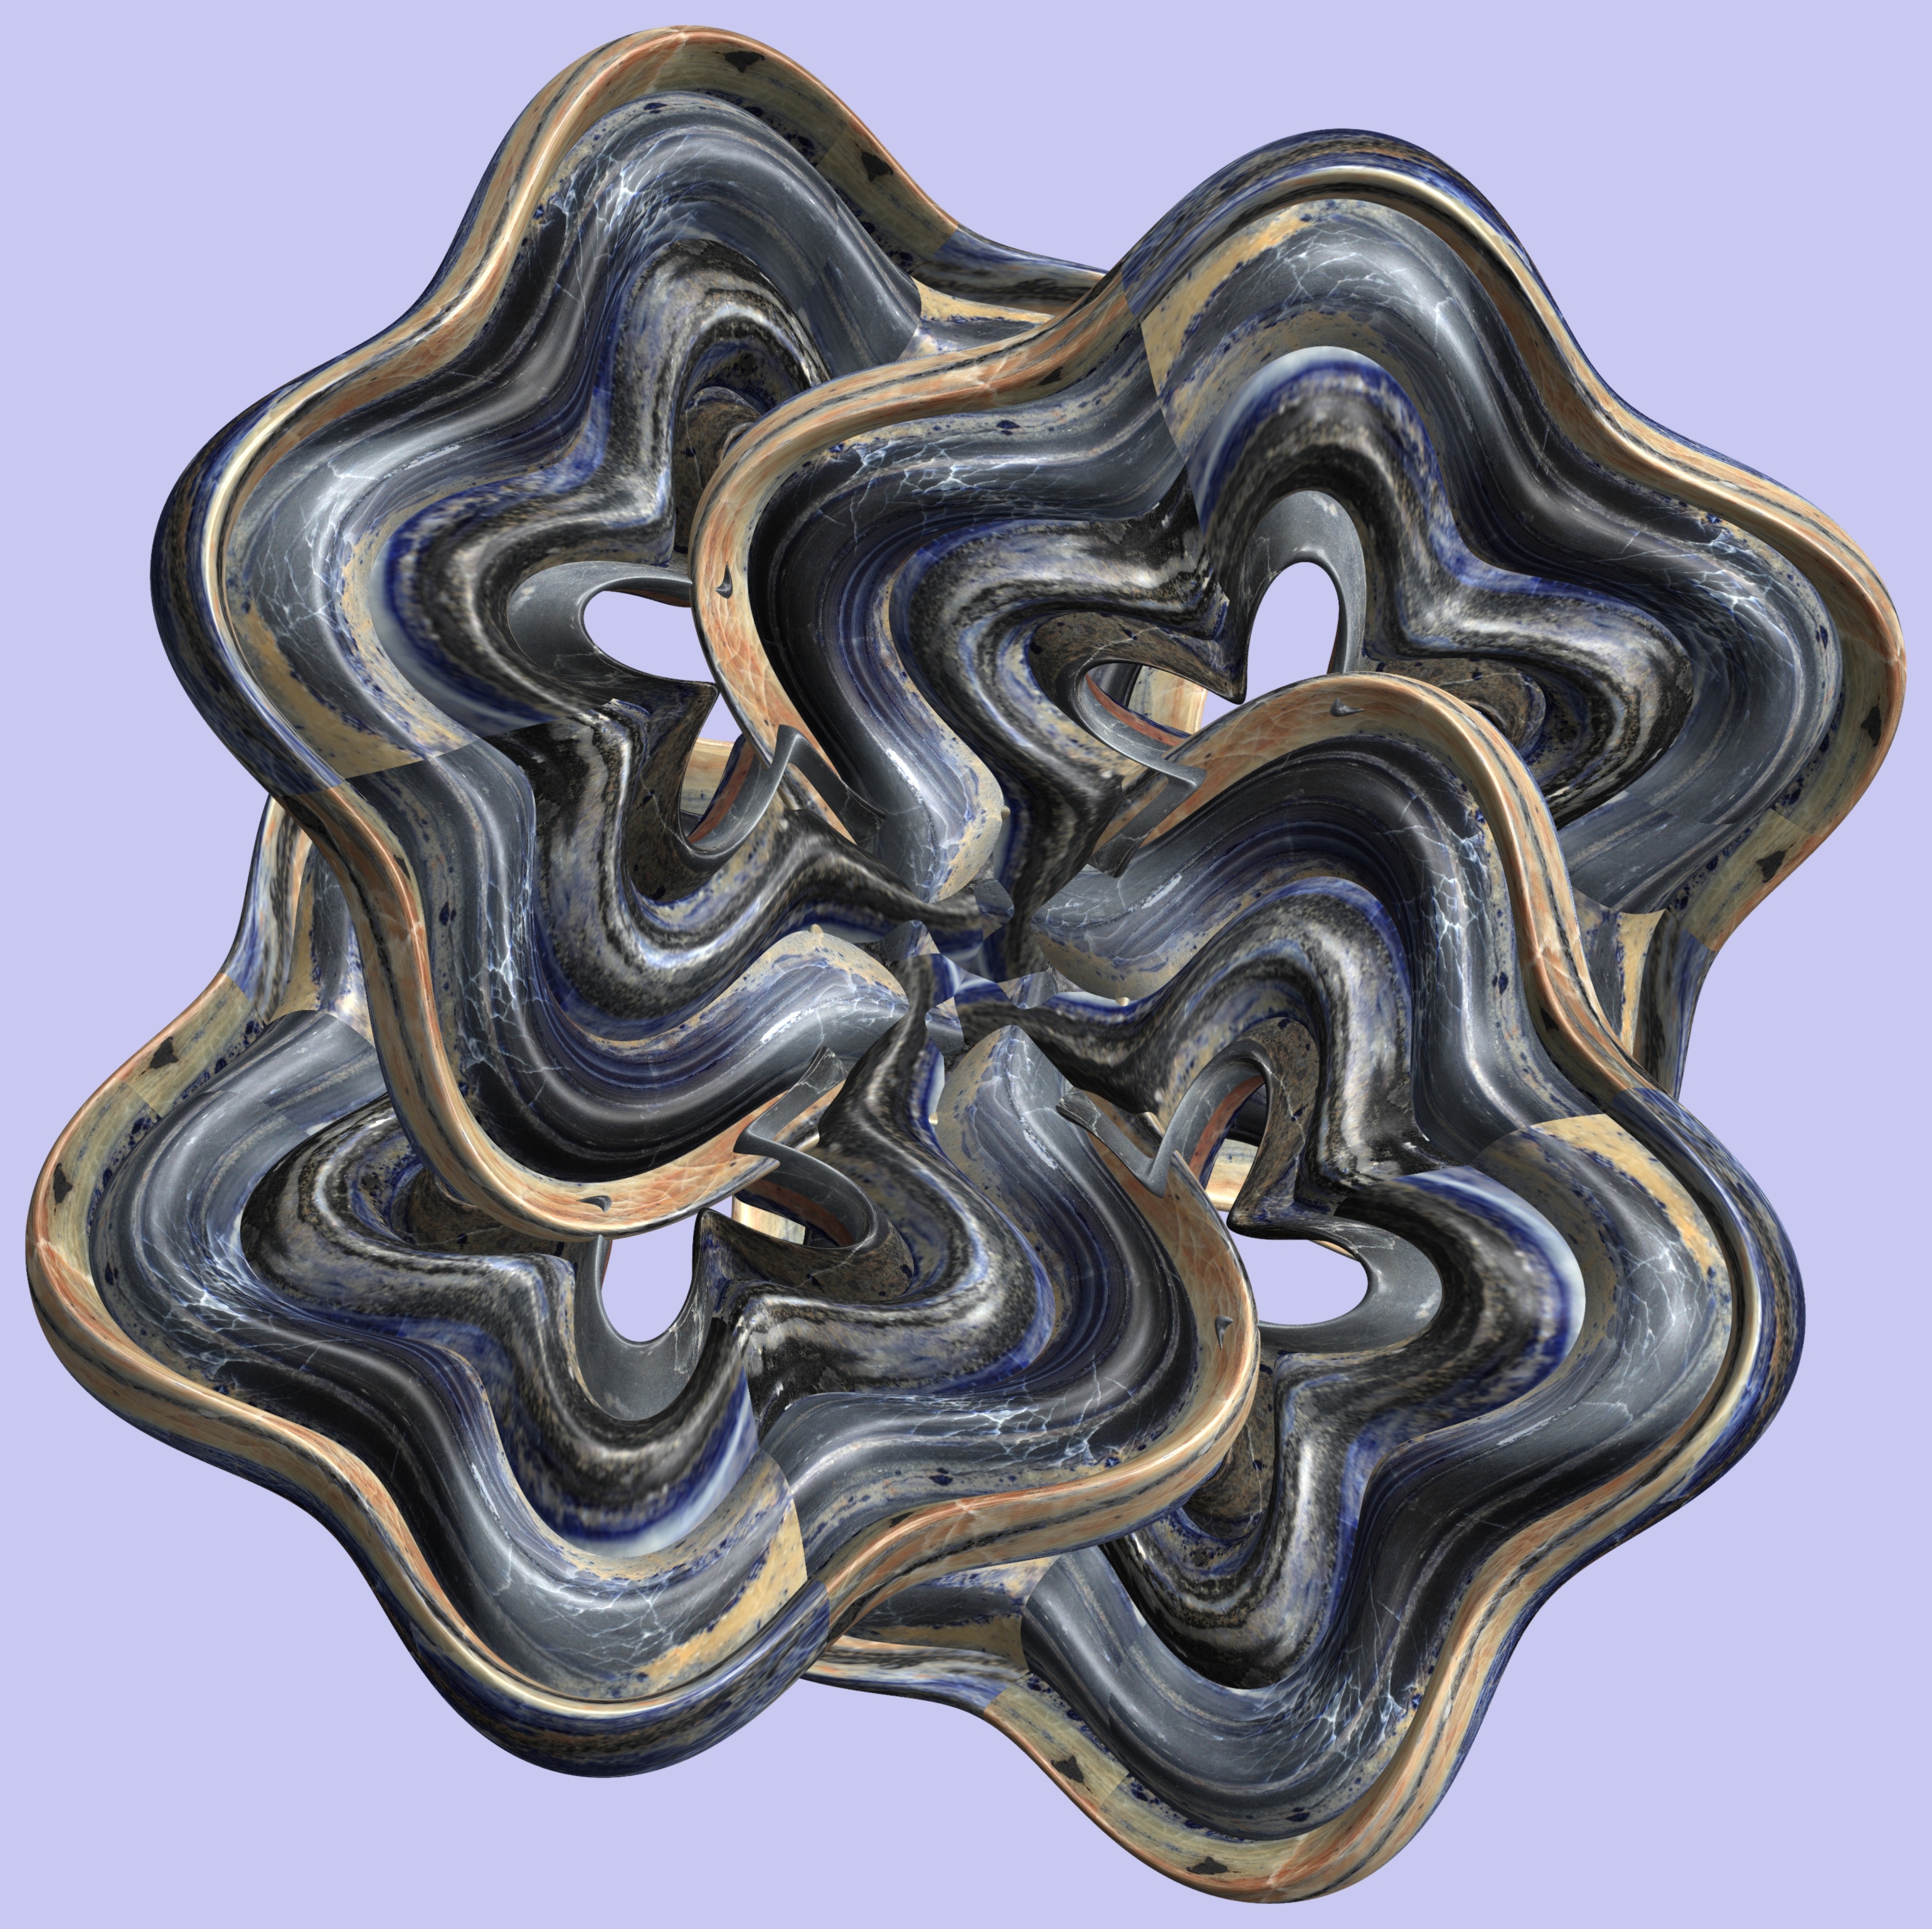
abstract, structure, texture, pattern, jewellery, sculpture, art, design, symmetry, 3d, graphic, carving, torus, mathematica, cg, parametricplot3d, code, program, algorithm, mapping